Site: brandenburg
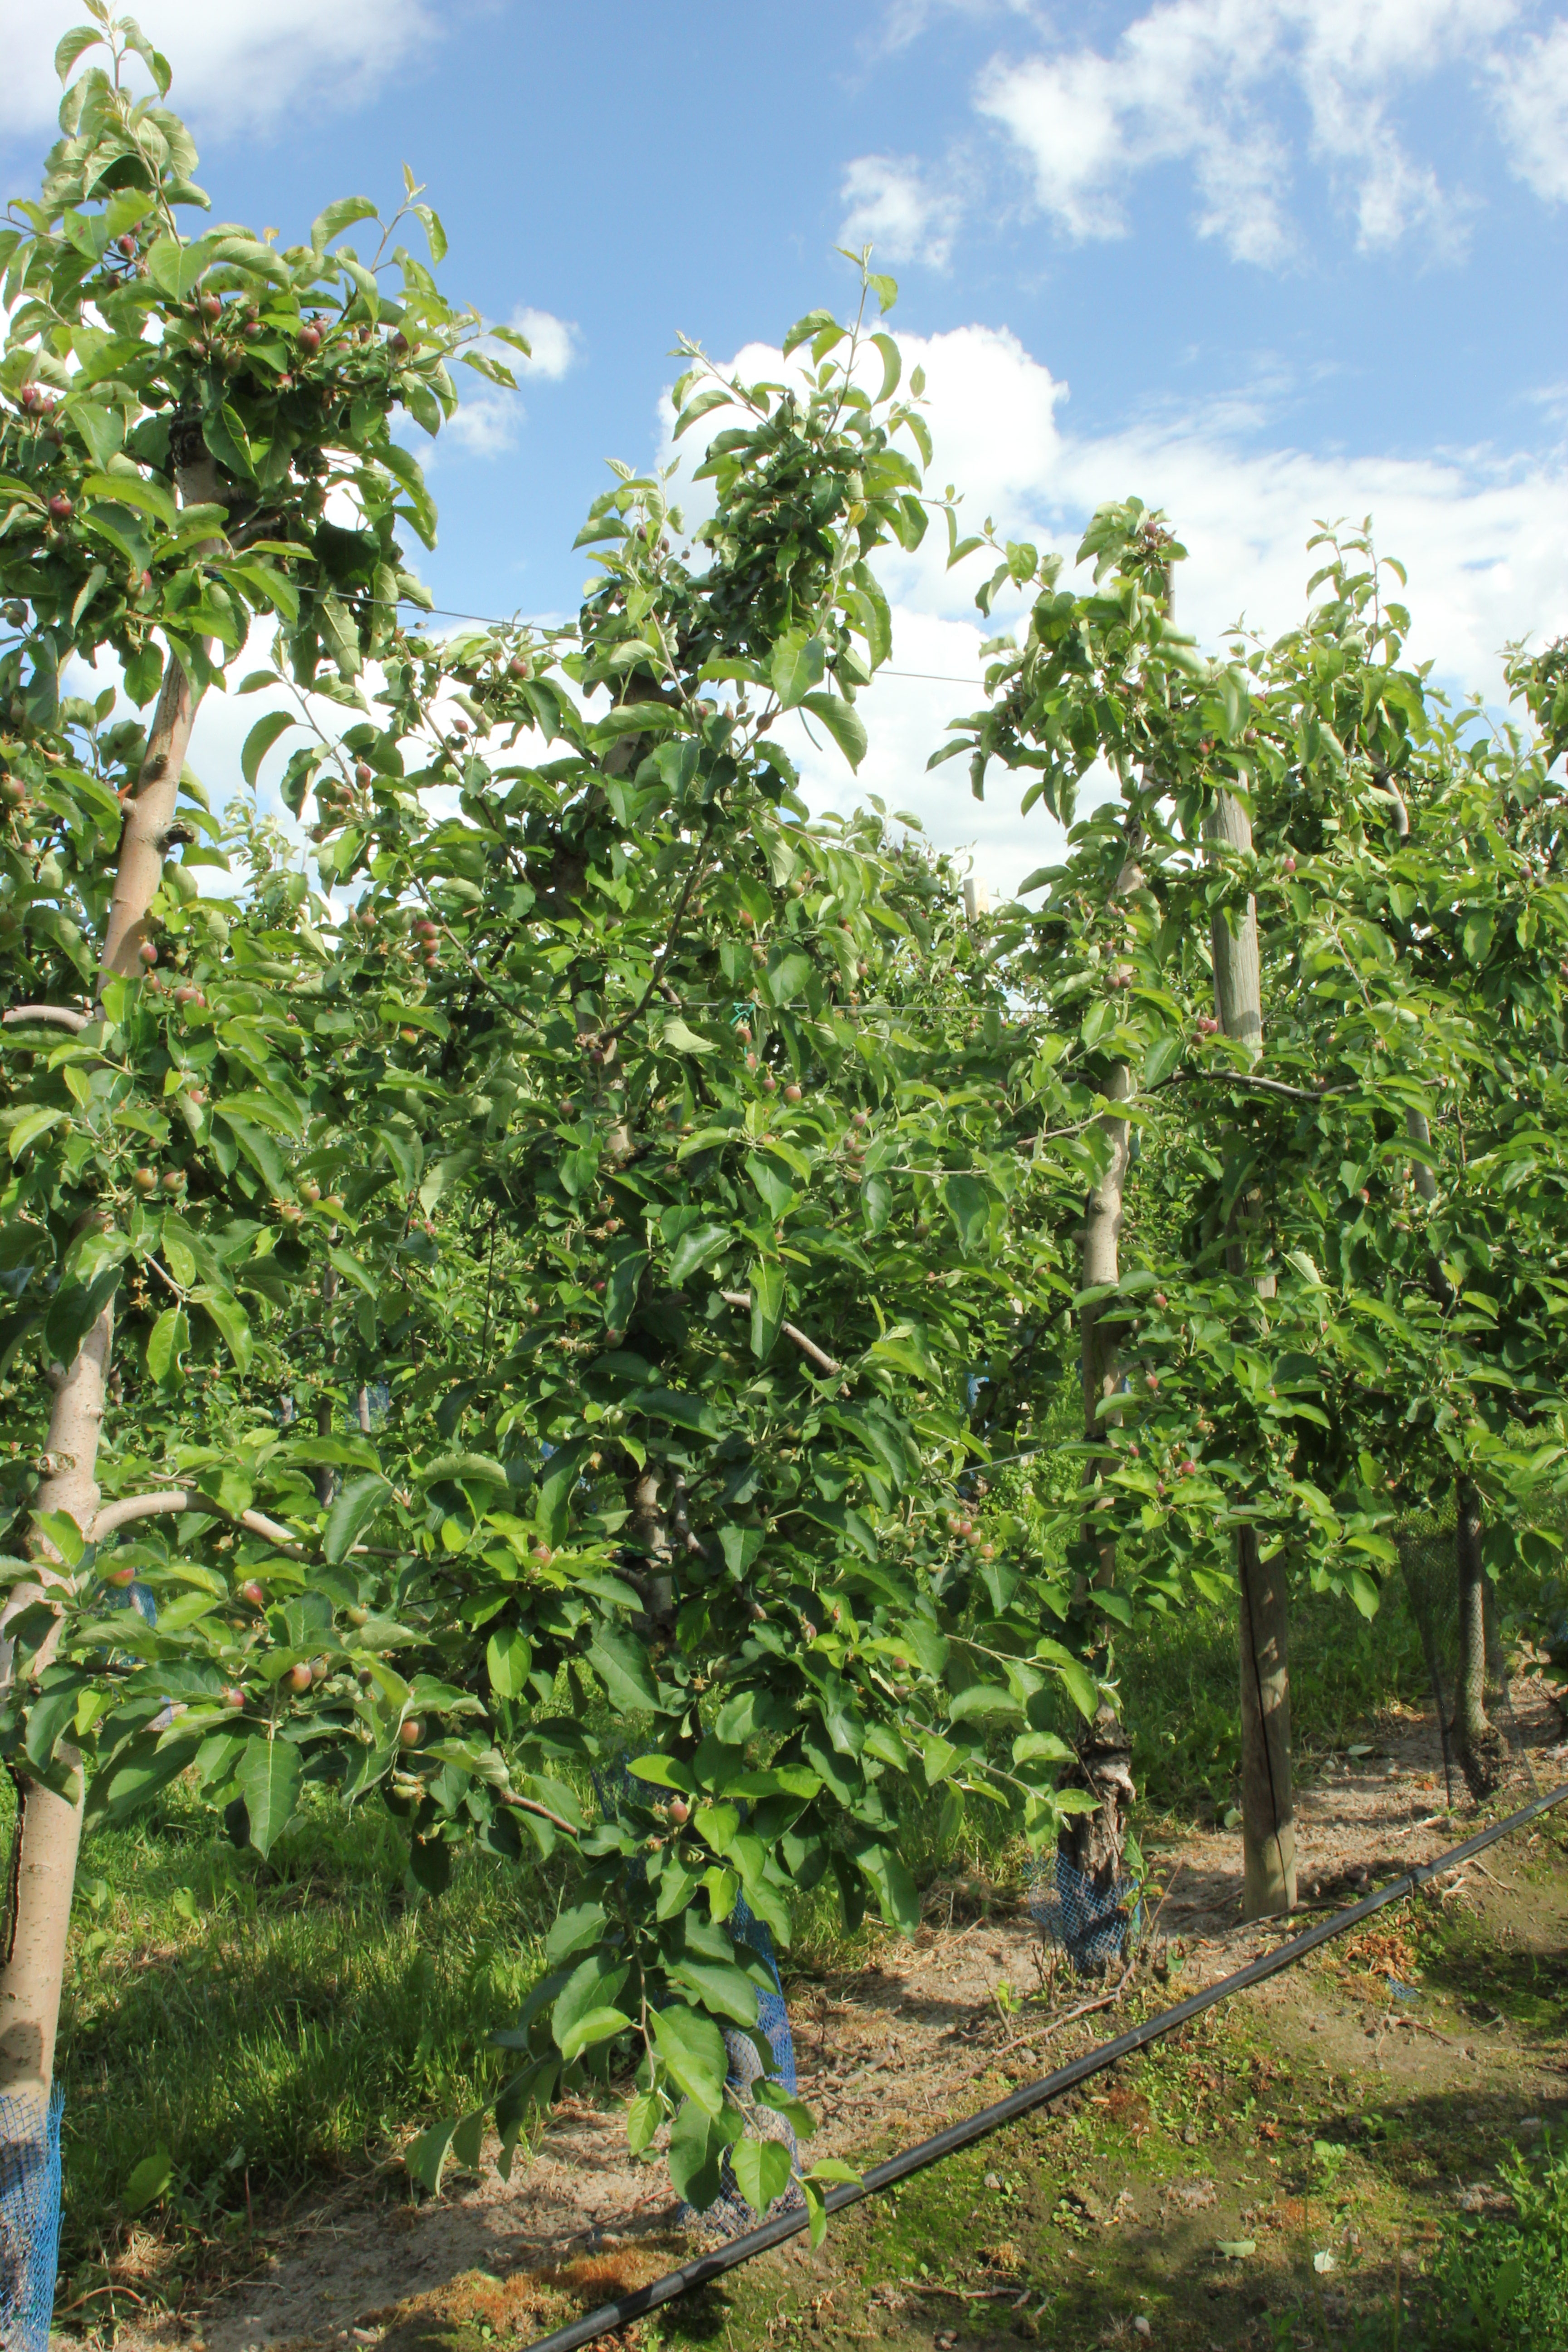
Growth stage (BBCH 72): Development of fruit